Geoff Bradford

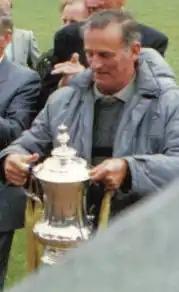
Bradford in 1988, holding the FA Cup

Geoffrey Reginald William Bradford (18 July 1927 – 30 December 1994) was an English professional footballer who spent his entire career at Bristol Rovers and won one international cap for England.